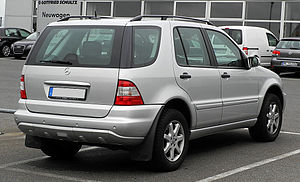
Mercedes-Benz type 163
Bagfra
Mercedes-Benz type 163 blev første gang præsenteret i 1996 under betegnelsen AAV og sat i produktion i september 1997 under M-klasse-navnet. Bilen var dermed medgrundlægger af SUV-klassen.